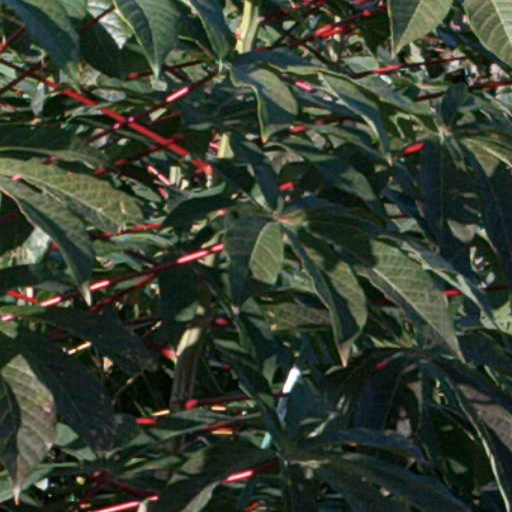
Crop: cassava